Derry (Stephen King)

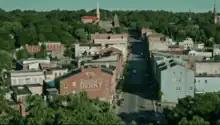
The town as pictured in "It"

Derry is a fictional town in the U.S. state of Maine that has served as the setting for a number of Stephen King's novels, novellas, and short stories, notably "It". Derry first appeared in King's 1981 short story "The Bird and the Album" and has reappeared as recently as his 2011 novel "11/22/63".